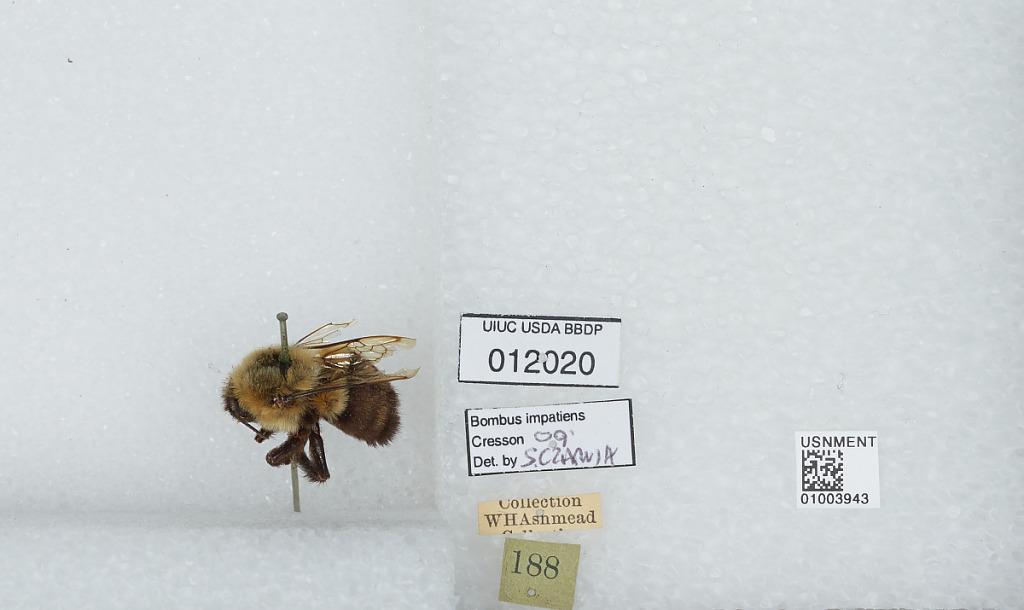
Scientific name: Bombus (Pyrobombus) impatiens Cresson
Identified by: Czarnik, S.